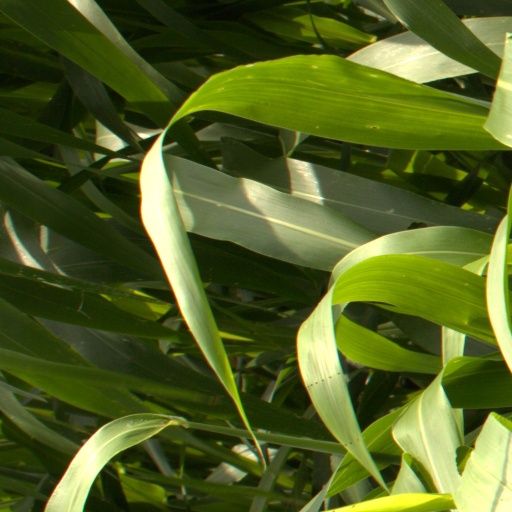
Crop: sorghum